Scilloideae

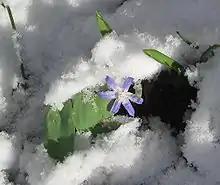
"Chionodoxa luciliae", glory-of-the-snow

Modern classification systems for plants are largely derived from molecular phylogenetic analysis. The initial molecular analysis of the Liliaceae "s.l." was based on the Dahlgren system, as for example in the work by Chase et al. in 1995. When it was discovered that the Dahlgren families were not monophyletic, the tendency was to create new families out of each identified clade, as in the first Angiosperm Phylogeny Group system of 1998, the APG system. This placed many lilioid families and genera in the order Asparagales (a term derived from Dahlgren, and the largest monocot order). One of the 29 families into which the Asparagales were divided was the Hyacinthaceae.